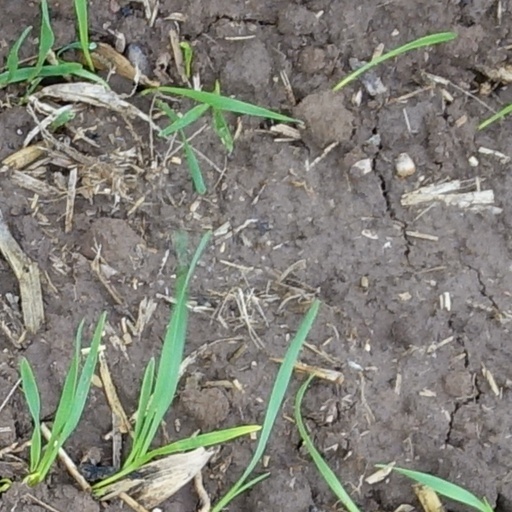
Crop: wheat